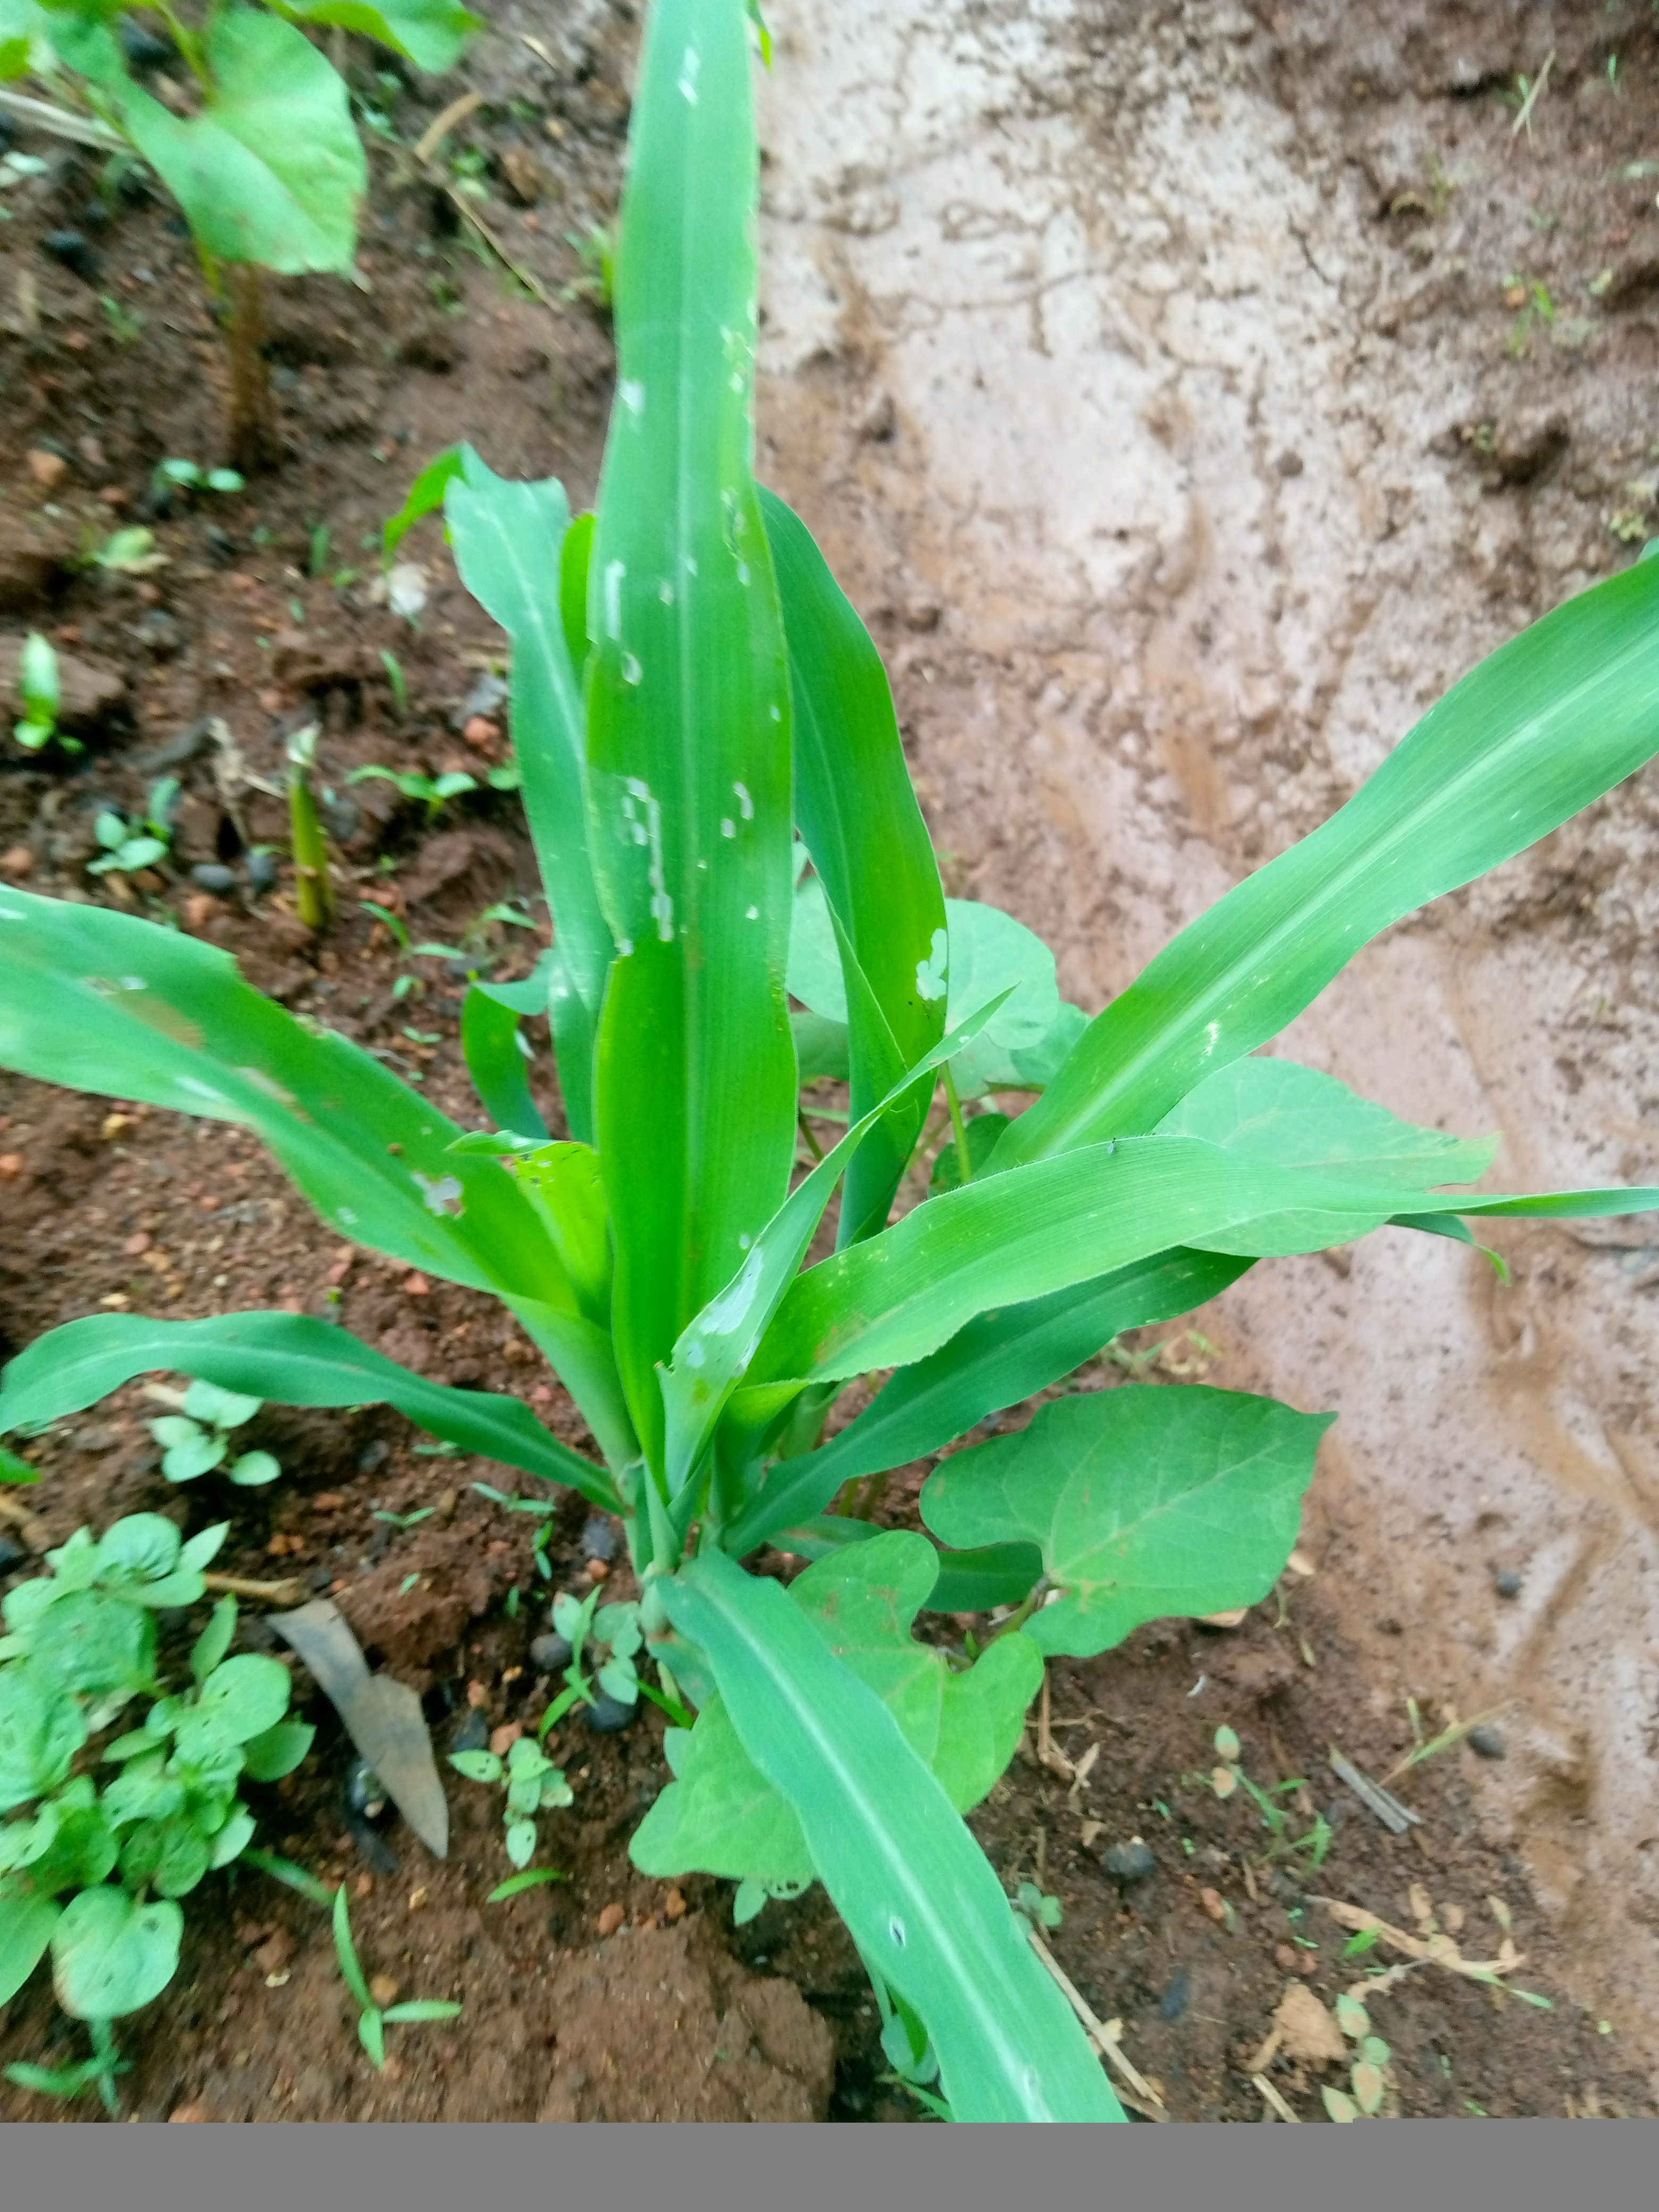
Label: spodoptera_frugiperda